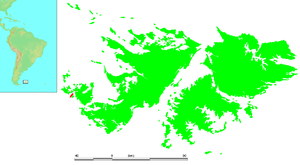
L'île Staats est une des îles Malouines.